Alan Jackson

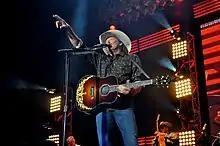
Jackson performing in 2012

His sixteenth studio album, "Freight Train", was released on March 30, 2010. The first single was "It's Just That Way", which debuted at No. 50 in January 2010. "Hard Hat and a Hammer" is the album's second single, released in May 2010. On November 23, 2010, Jackson released another greatest-hits package, entitled "34 Number Ones", which features a cover of the Johnny Cash hit "Ring of Fire", as well as the duet with Zac Brown Band, "As She's Walking Away". On January 20, 2011, Sony Music Nashville announced that Jackson and his Sony-owned record label, Arista Nashville, had parted. In March of that year, Jackson announced his new deal with Capitol's EMI Records Nashville. It was a joint venture between ACR (Alan's Country Records) and Capitol. All records were to be released and marketed through Capitol's EMI Records Nashville label.